Consorts of Ganesha

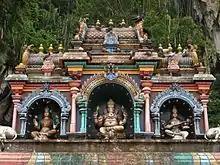
Ganesha (centre), Lakshmi (left) and Sarasvati on a temple.

A distinct type of iconographic image of Ganesha shows him with a single human-looking "shakti" (Sanskrit: '). According to Ananda Coomaraswamy, the oldest known depiction of Ganesha with a shakti dates from the sixth century. The consort lacks a distinctive personality or iconographic repertoire. According to Cohen and Getty, the appearance of this shakti motif parallels the emergence of tantric branches of the Ganapatya cult. Getty mentions a specific cult of "Shakti Ganapati" that was set up by the Ganapatyas involving five distinct forms. Of the thirty-two standard meditation forms for Ganesha that appear in the Sritattvanidhi, six include a shakti. A common form of this motif shows Ganesha seated with the shakti upon his left hip, holding a bowl of flat cakes or round sweets. Ganesha turns his trunk to his own left in order to touch the tasty food. In some of the tantric forms of this image, the gesture is modified to take on erotic overtones. Some tantric variants of this form are described in the " Tantram".